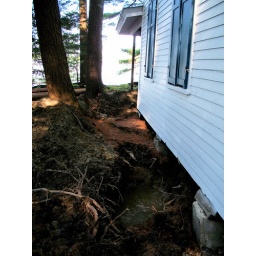
Test-dig by kitchen side of house